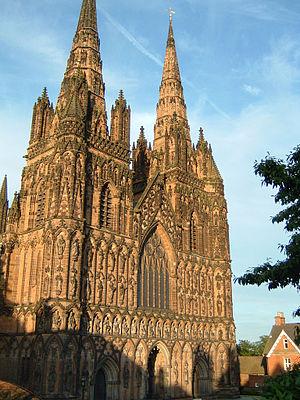
La cathédrale de Lichfield est située à Lichfield, Staffordshire en Angleterre. Le présent édifice a remplacé une cathédrale romane du XIᵉ siècle. C'est la seule cathédrale anglaise médiévale avec trois clochers. Le diocèse de Lichfield couvre l'ensemble du Staffordshire, une grande partie du Shropshire et une partie du Black Country et West Midlands. L'évêque actuel est le très révérend Jonathan Gledhill, le 98ᵉ Seigneur évêque de Lichfield.
Le diocèse de Lichfield est un diocèse anglican de la Province de Cantorbéry. Son siège est la cathédrale de Lichfield.